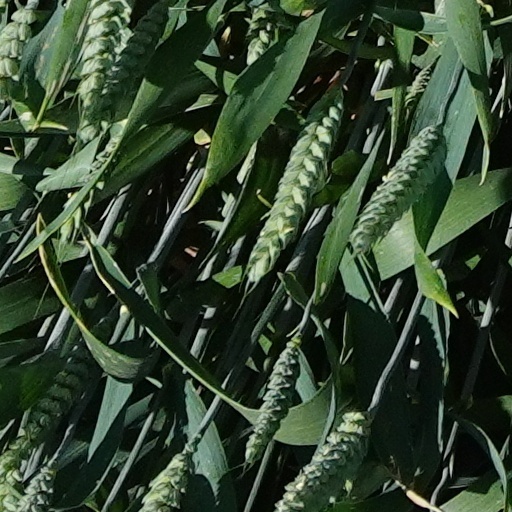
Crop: wheat